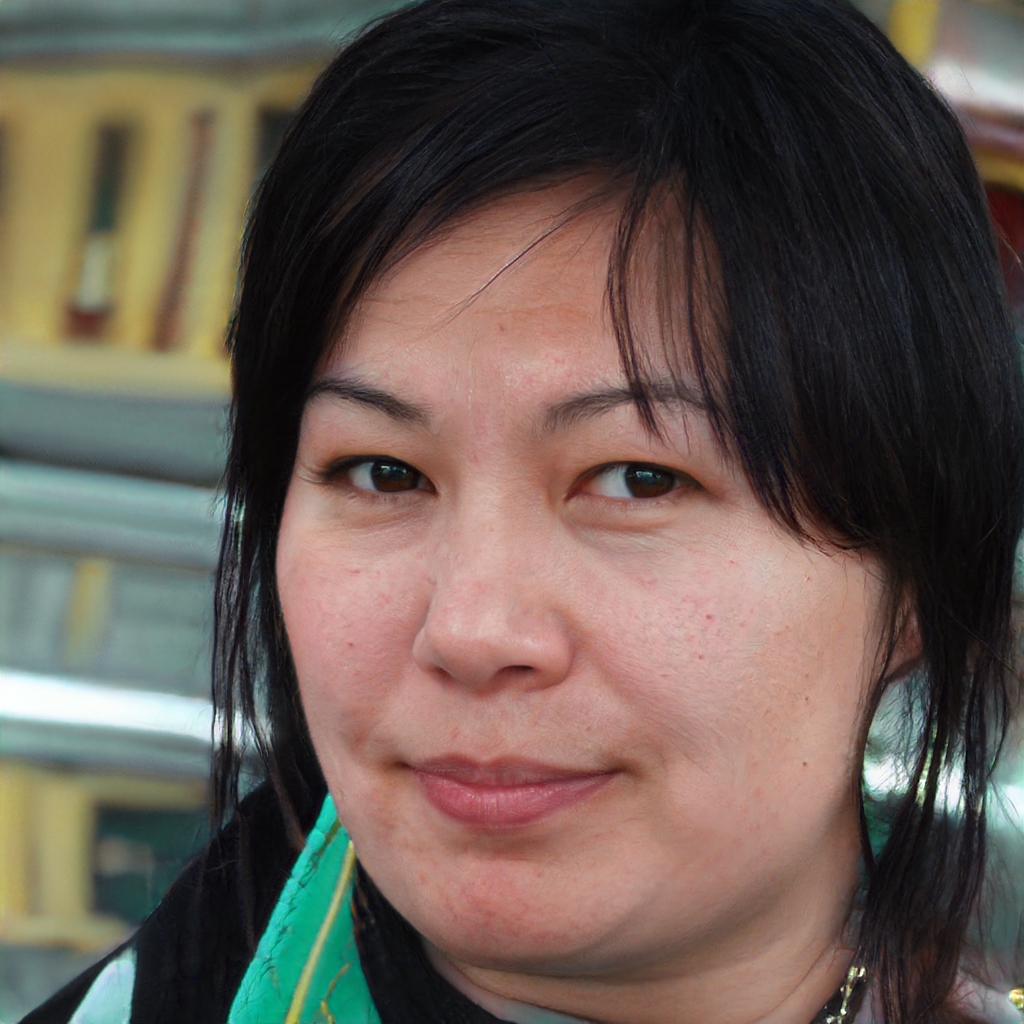
Label: Colored